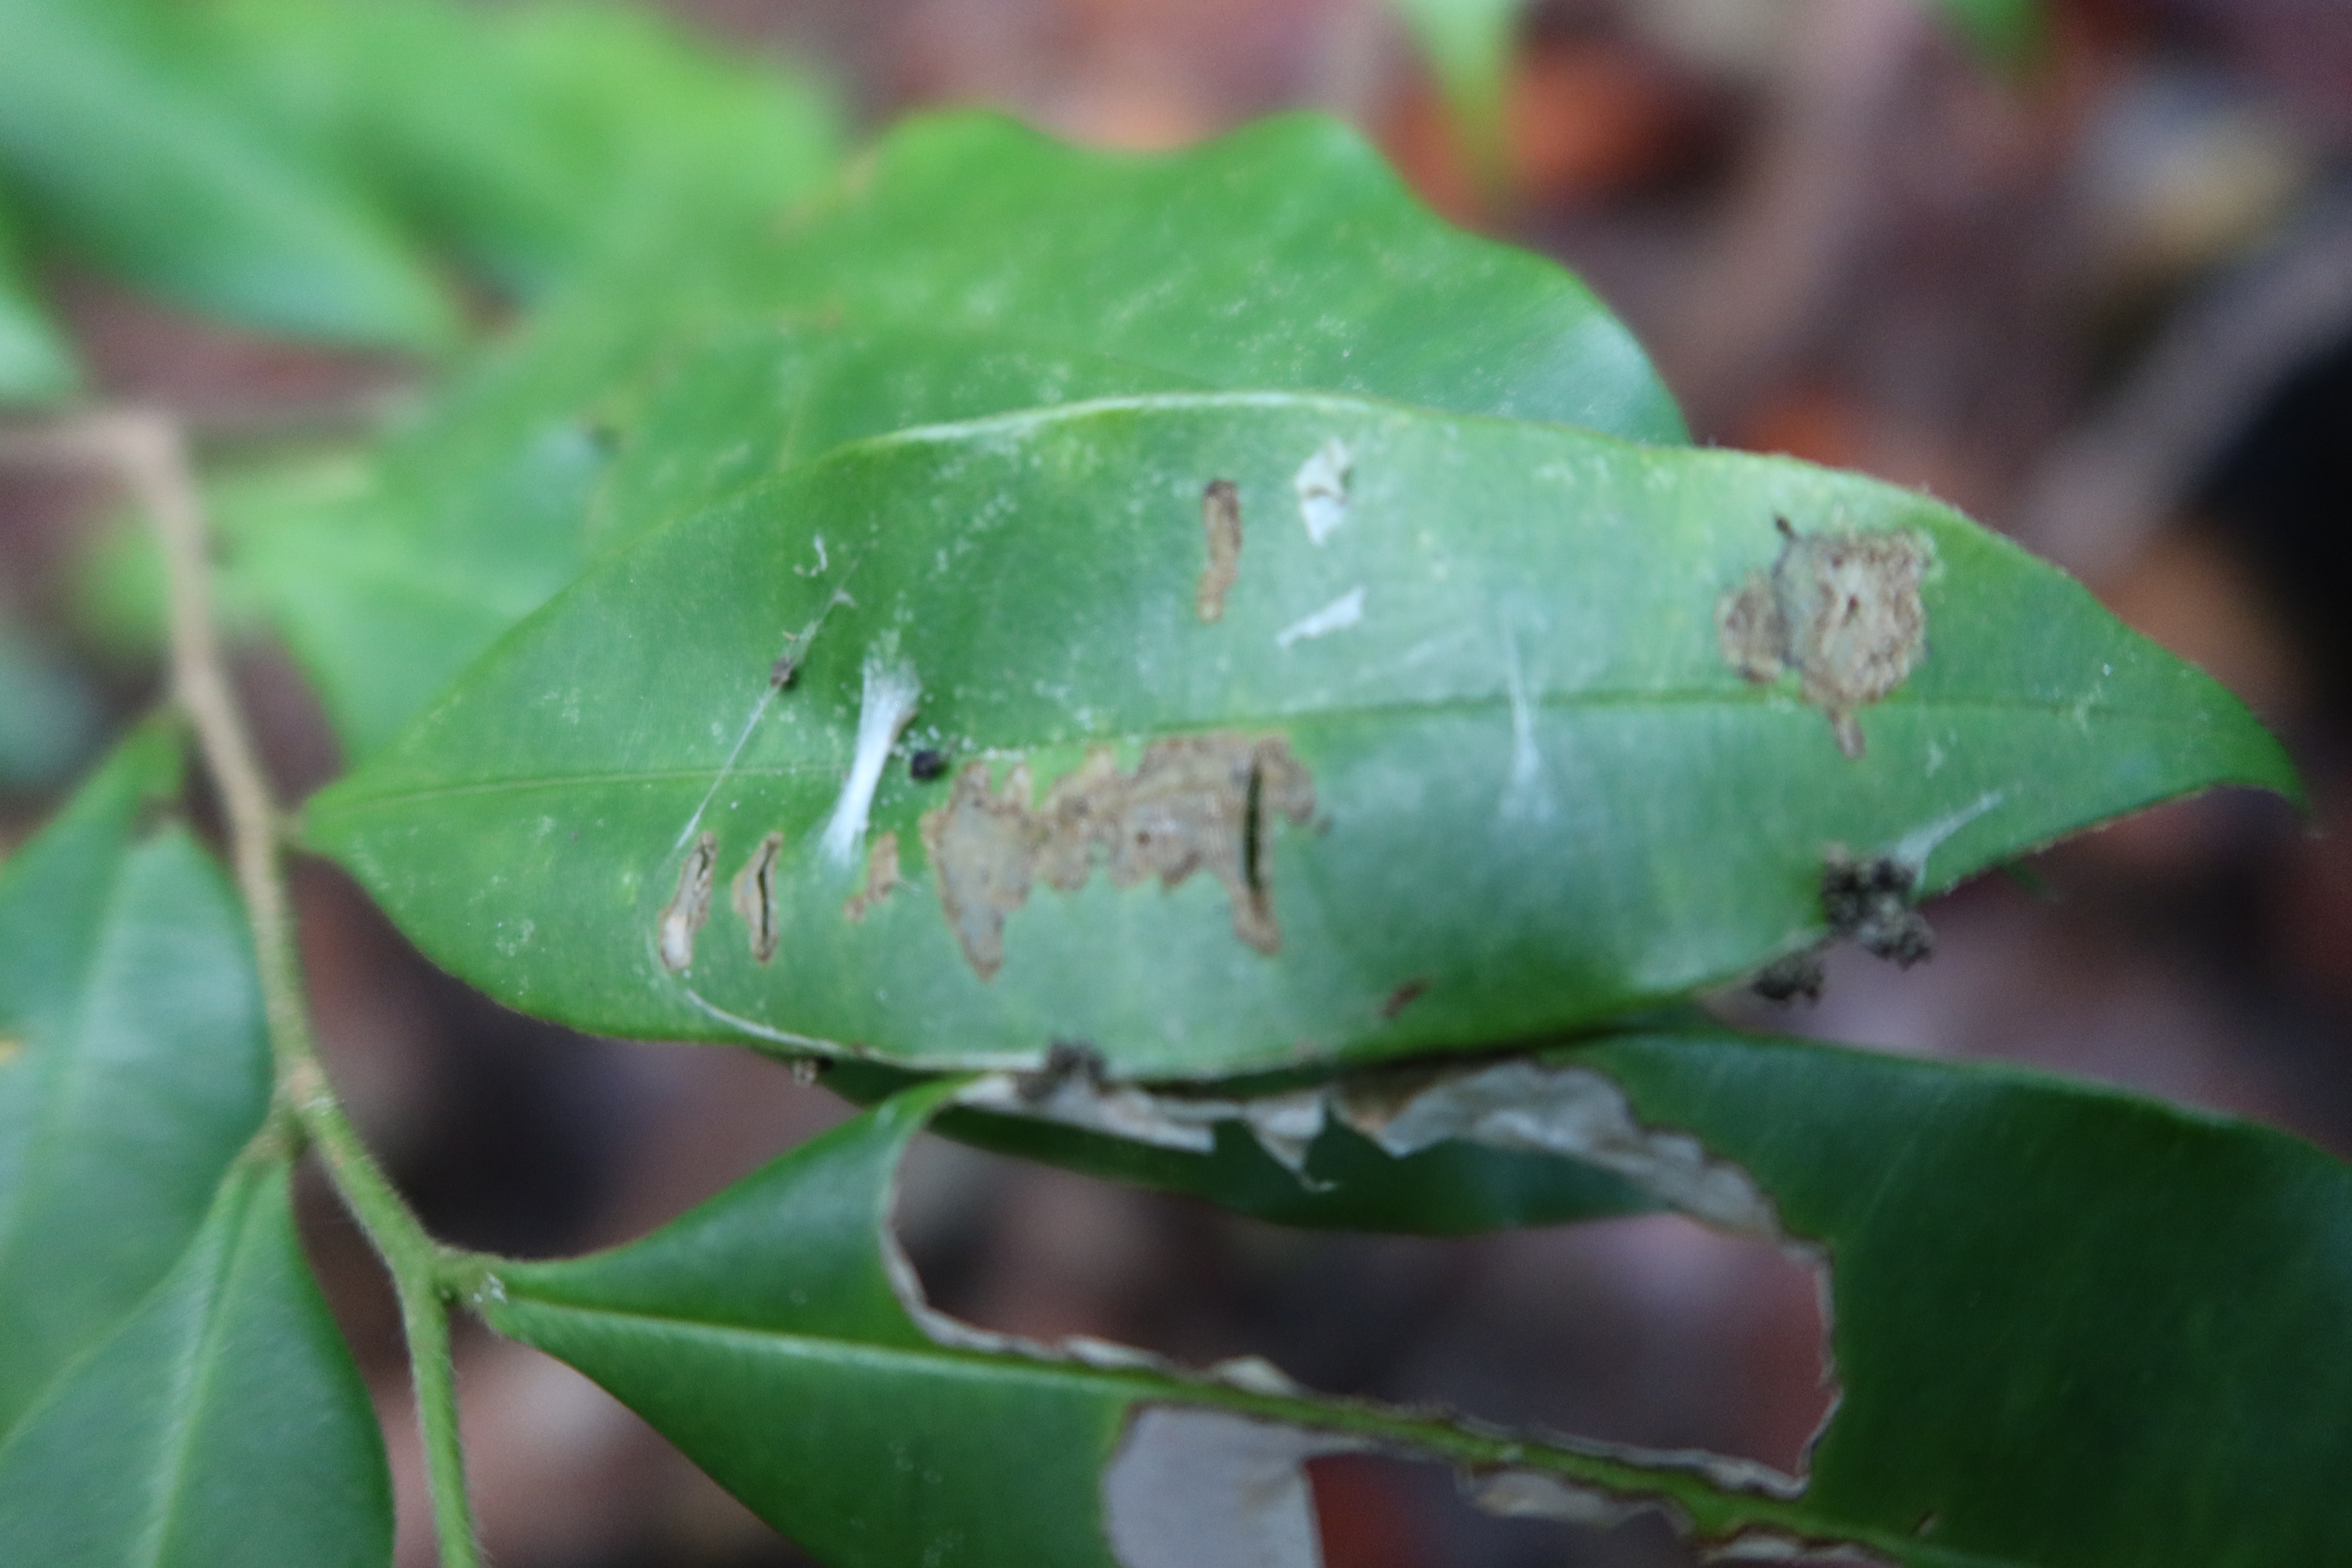
Label: Translucent lesion